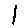
Label: 1